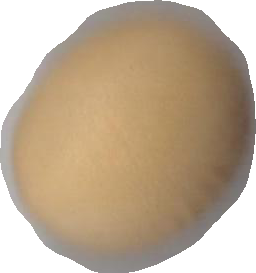
Variety: Dega